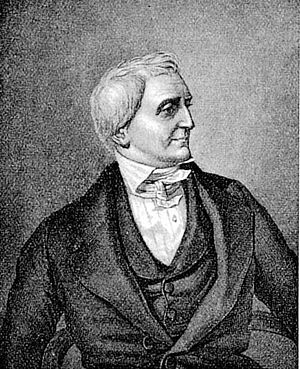
Friedrich Christoph Schlosser
Friedrich Christoph Schlosser var en tysk historieskriver.